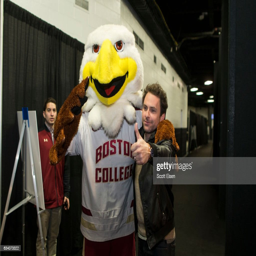
actor poses with the mascot .